Edward Phelips Jr.

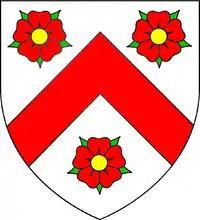
Arms of Phelips: "Argent, a chevron gules between three roses of the second seeded or barbed vert"

Sir Edward Phelips Jr. esq of Montacute (1638 – 4 April 1699) was an English landowner and politician who sat in the House of Commons at various times between 1661 and 1699.